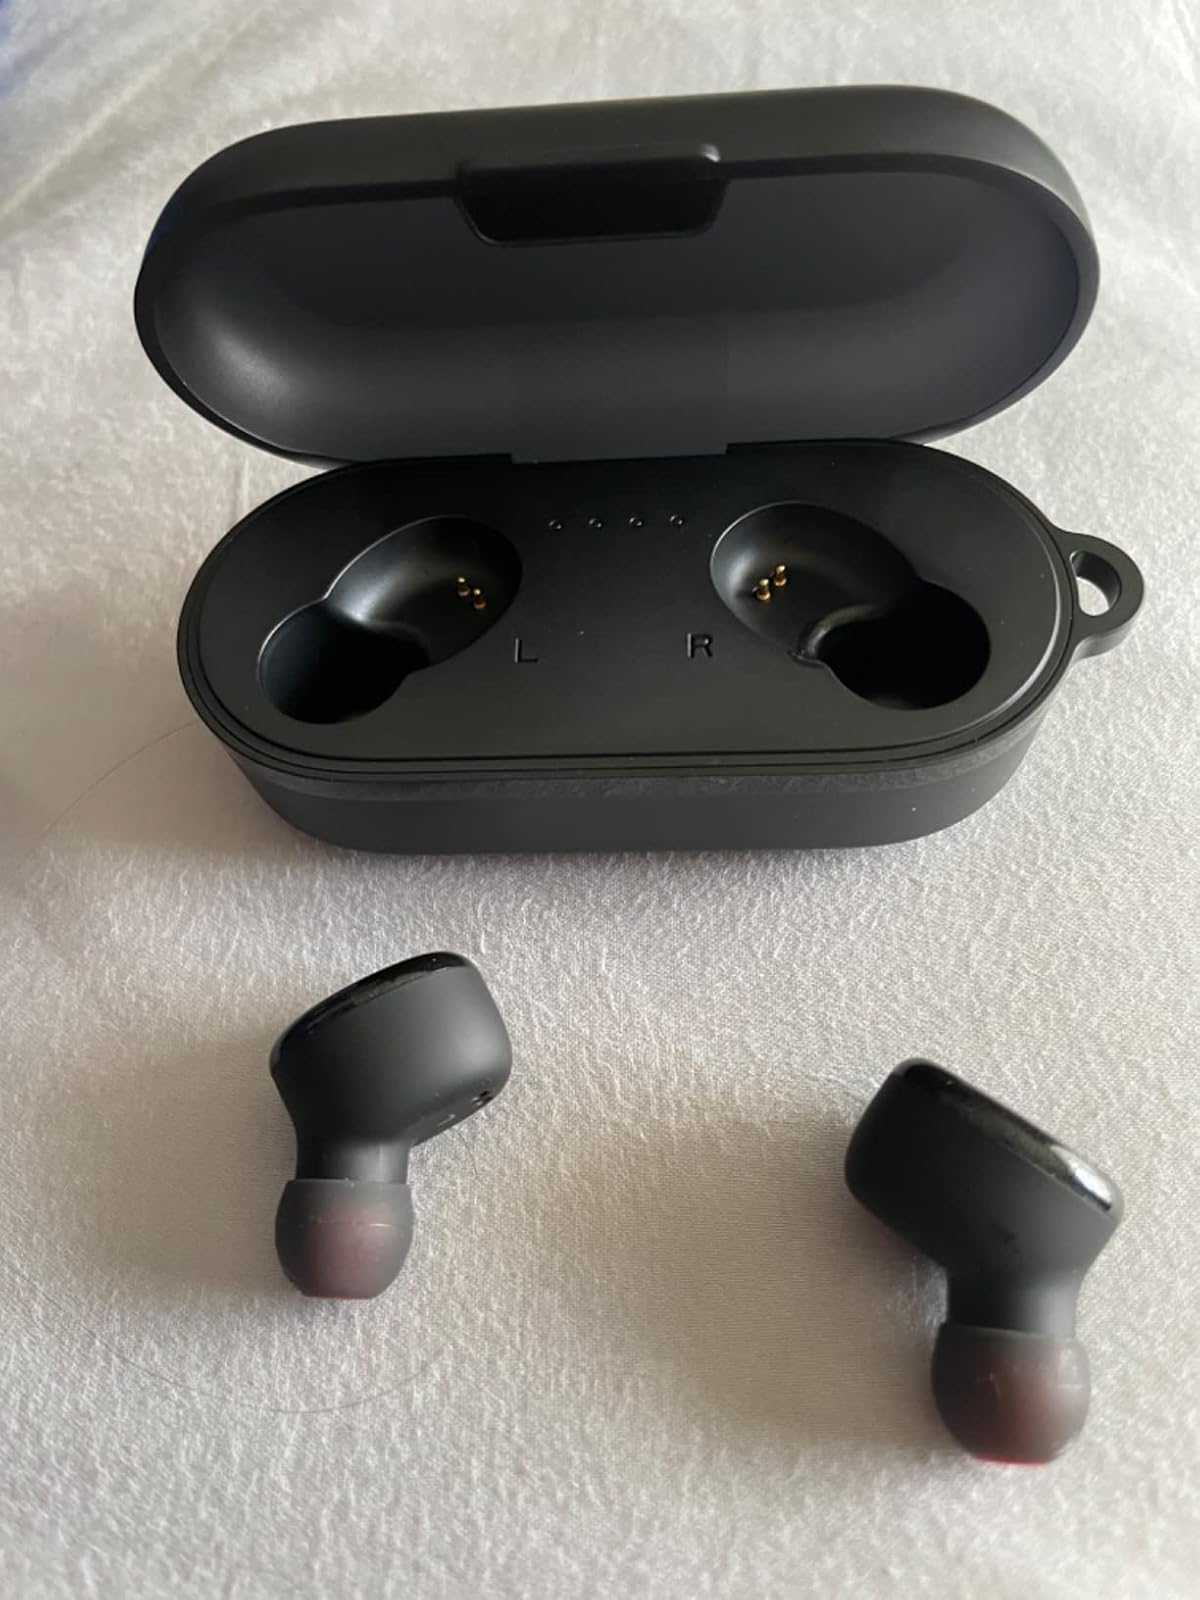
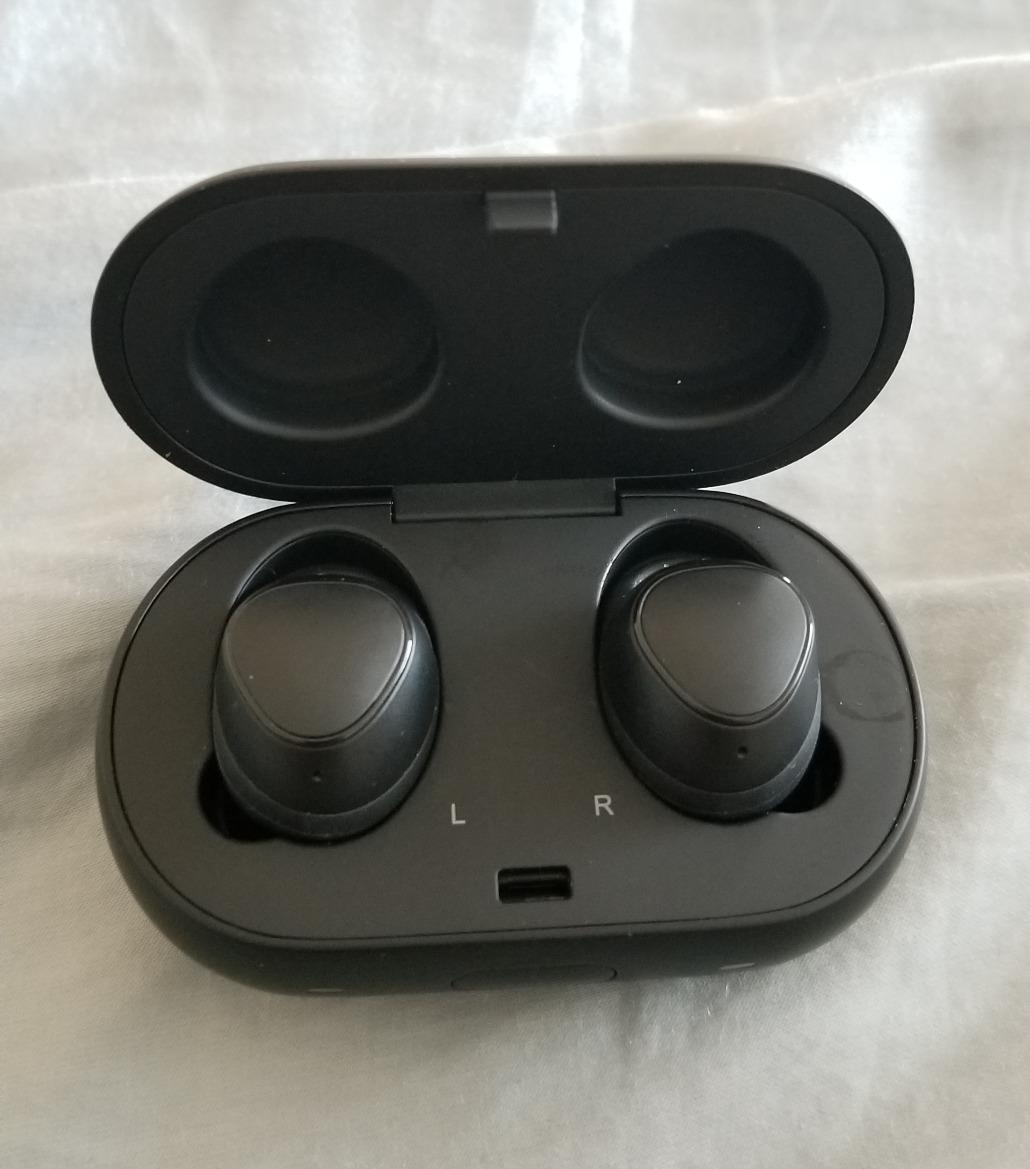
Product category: earbuds
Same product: no